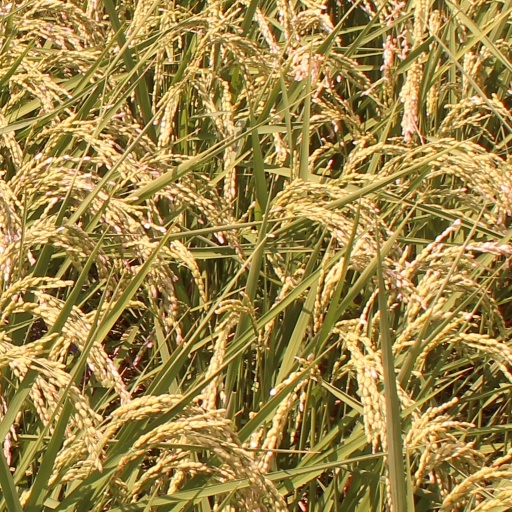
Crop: rice